Woodchester Park SSSI

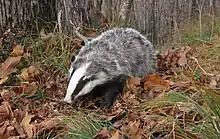
European badger ("Meles meles") - a well-studied resident of Woodchester Park.

Woodchester mansion - an unfinished 19th century mansion house within the park - supports a very important breeding colony of greater horseshoe bats, which feed in the surrounding cattle pasture. A long-term study of the bat colony was set up in late 1950s and continues today. The valley is also of outstanding invertebrate interest for butterflies, moths, dragonflies and some rare snails. There is abundant bird-life and breeding birds include sparrowhawk, green woodpecker and tawny owl. The lakes on the site are also used by overwintering wildfowl, and breeding species such as little grebe and mallard. There are also colonies of the yellow-necked mouse. Additionally, Woodchester Park is notable as the site of the Animal and Plant Health Agency long term study into the epidemiology of bovine tuberculosis in badgers.